Raped with Eyes: Daydream

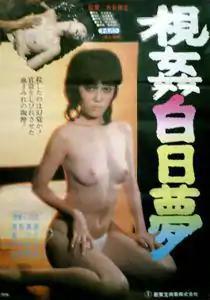
Theatrical poster for "Raped with Eyes: Daydream" (1982)

is a 1982 Japanese "pink film" directed by Toshiyuki Mizutani.